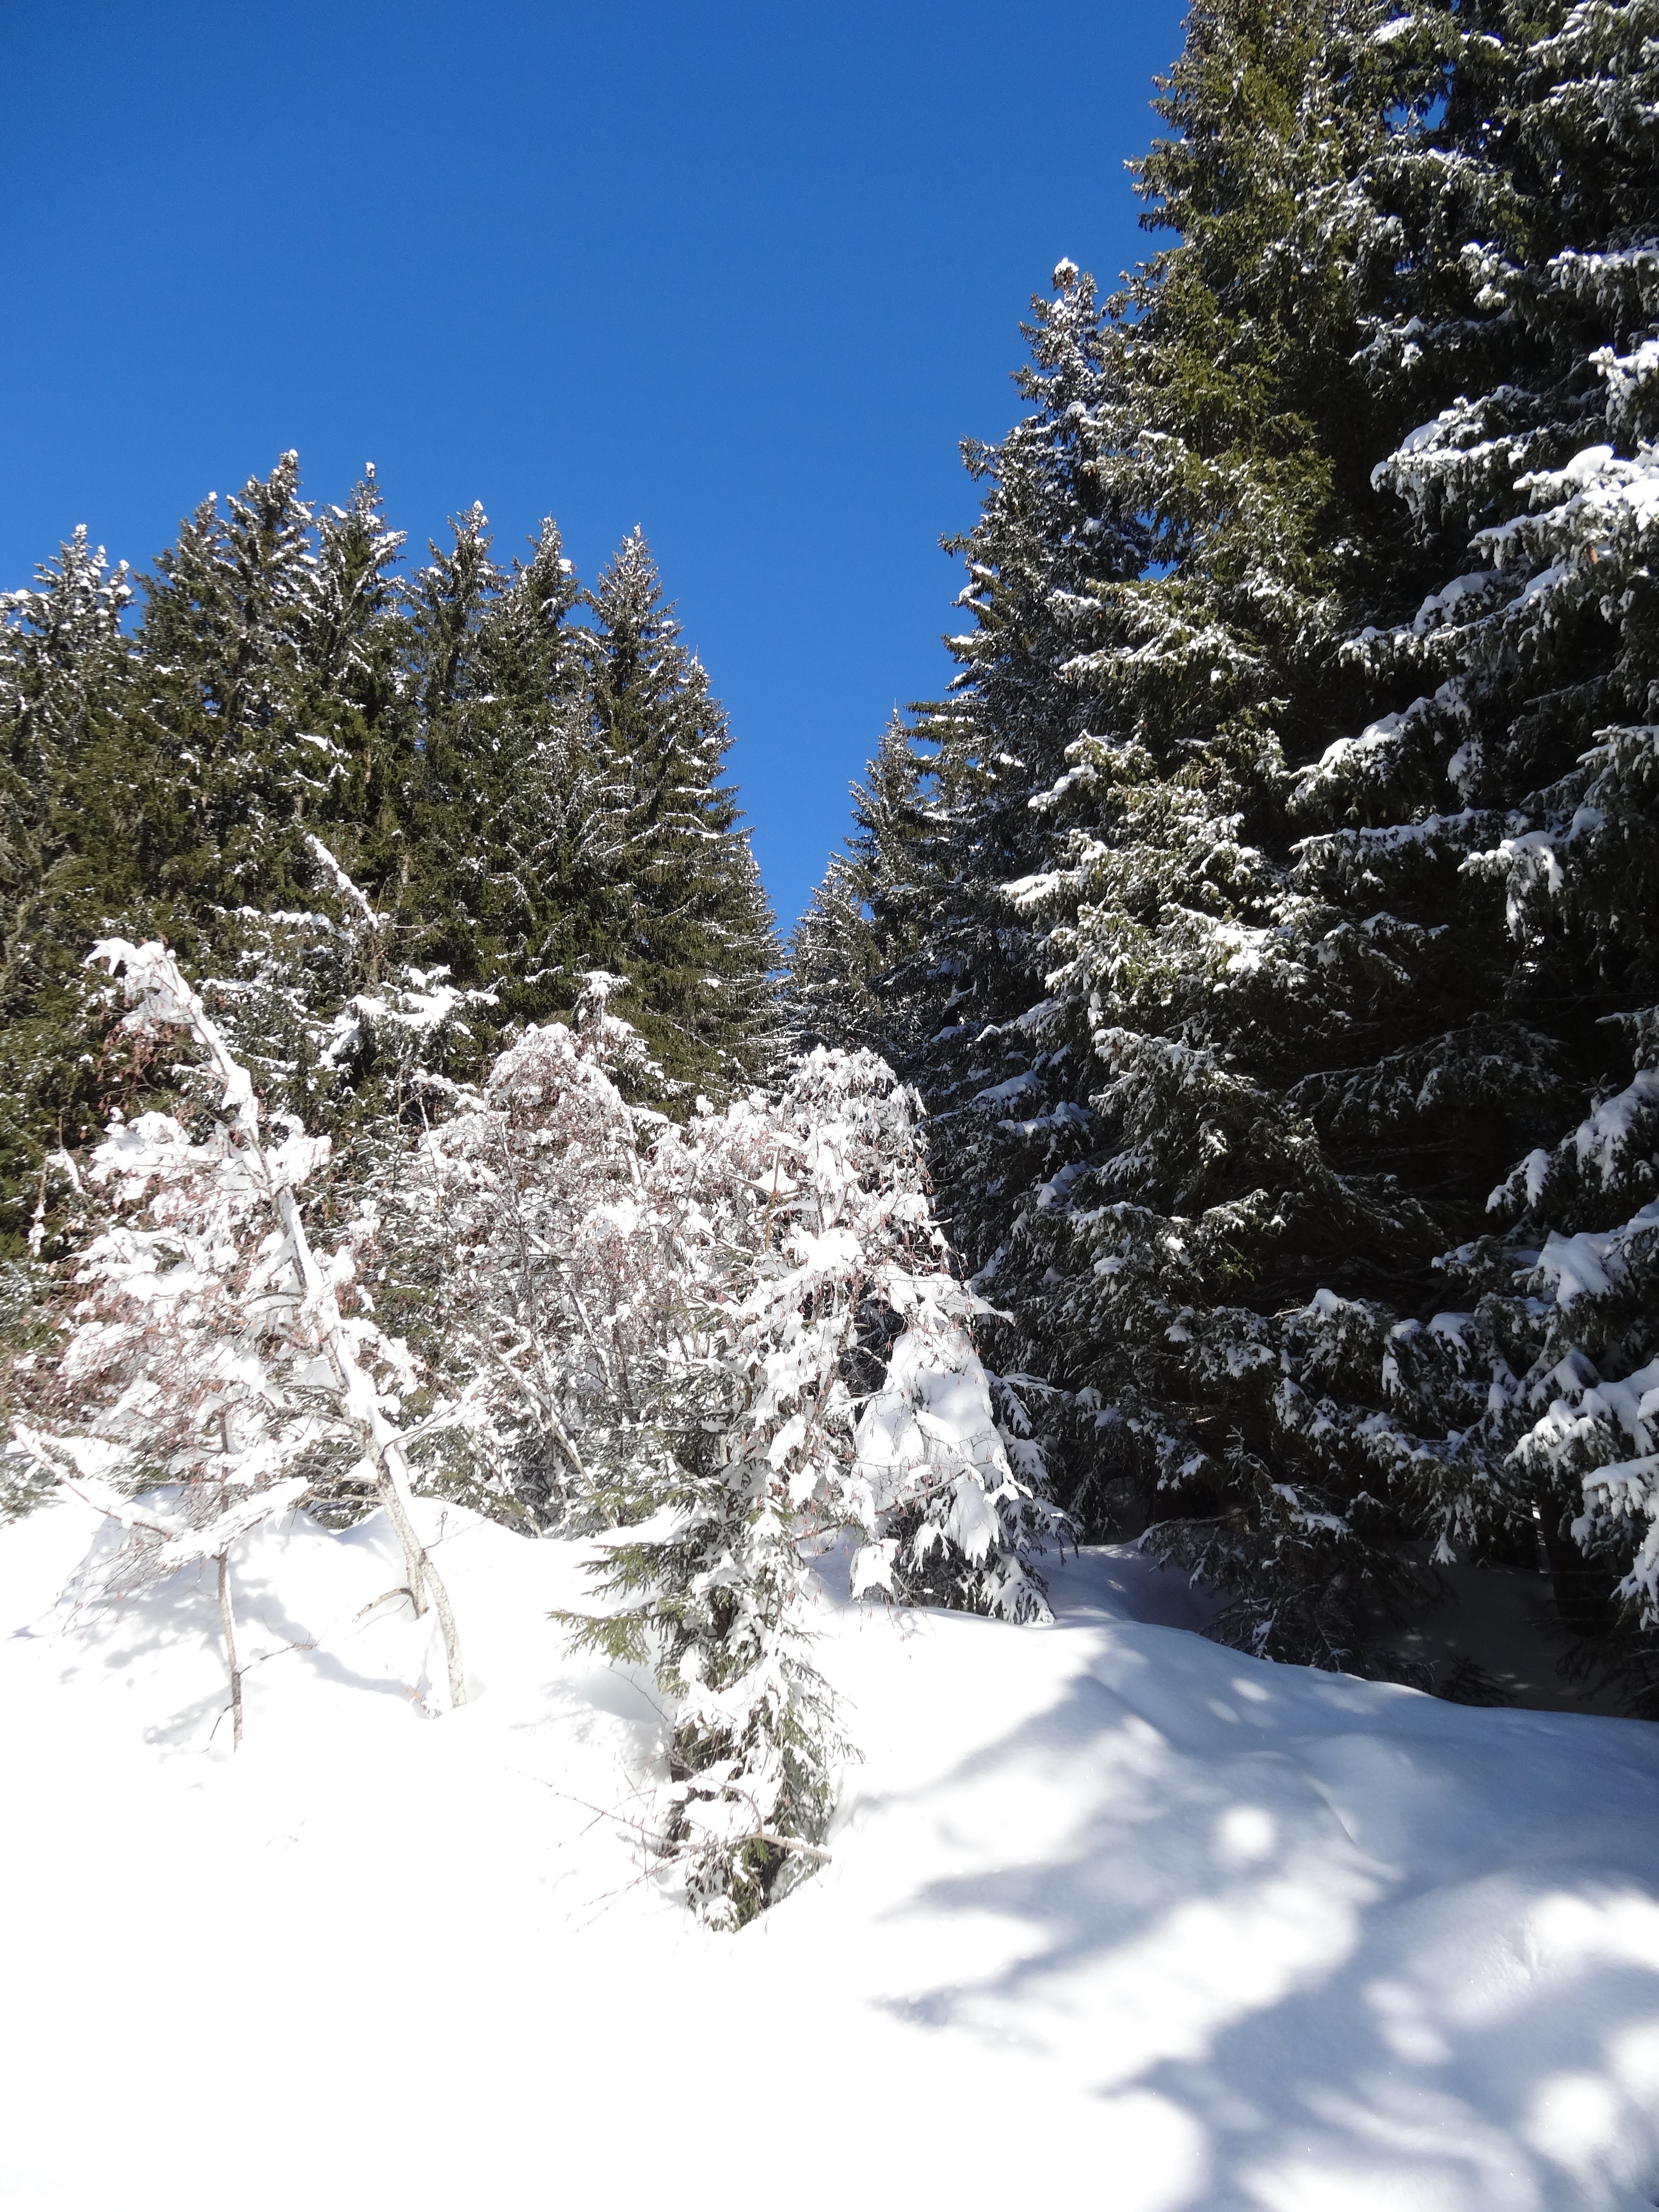
tree, forest, branch, mountain, snow, winter, sun, mountain range, weather, fir, season, ridge, trees, edge, spruce, woody plant